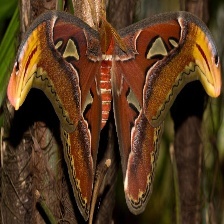
Species: ATLAS MOTH